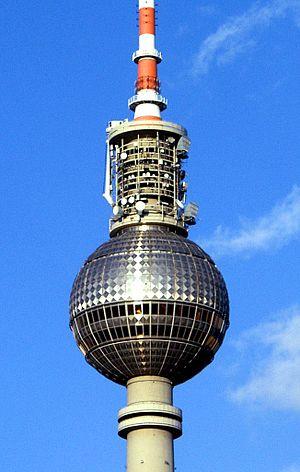
La fernsehturm de Berlin est un émetteur de télévision situé au centre-ville de Berlin en Allemagne. Actuellement, elle supporte des émetteurs FM, DAB+ et TV-TNT.